Eugene O'Neill Theatre

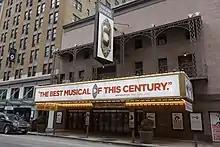
Viewed from across 49th Street, with the old Forrest Hotel to the left

The auditorium has an orchestra level, one balcony, boxes, and a stage behind the proscenium arch. The auditorium is wider than its depth, and the space is designed with plaster decorations in low relief. Playbill cites the theater as having 1,047 seats and The Broadway League cites 1,066 seats. The Eugene O'Neill Theatre has been cited as having as many as 1,108 seats. As originally configured, the theater could accommodate 1,200 guests, making it suitable for musicals or plays.